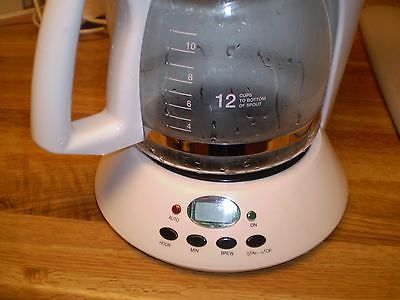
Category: coffee maker